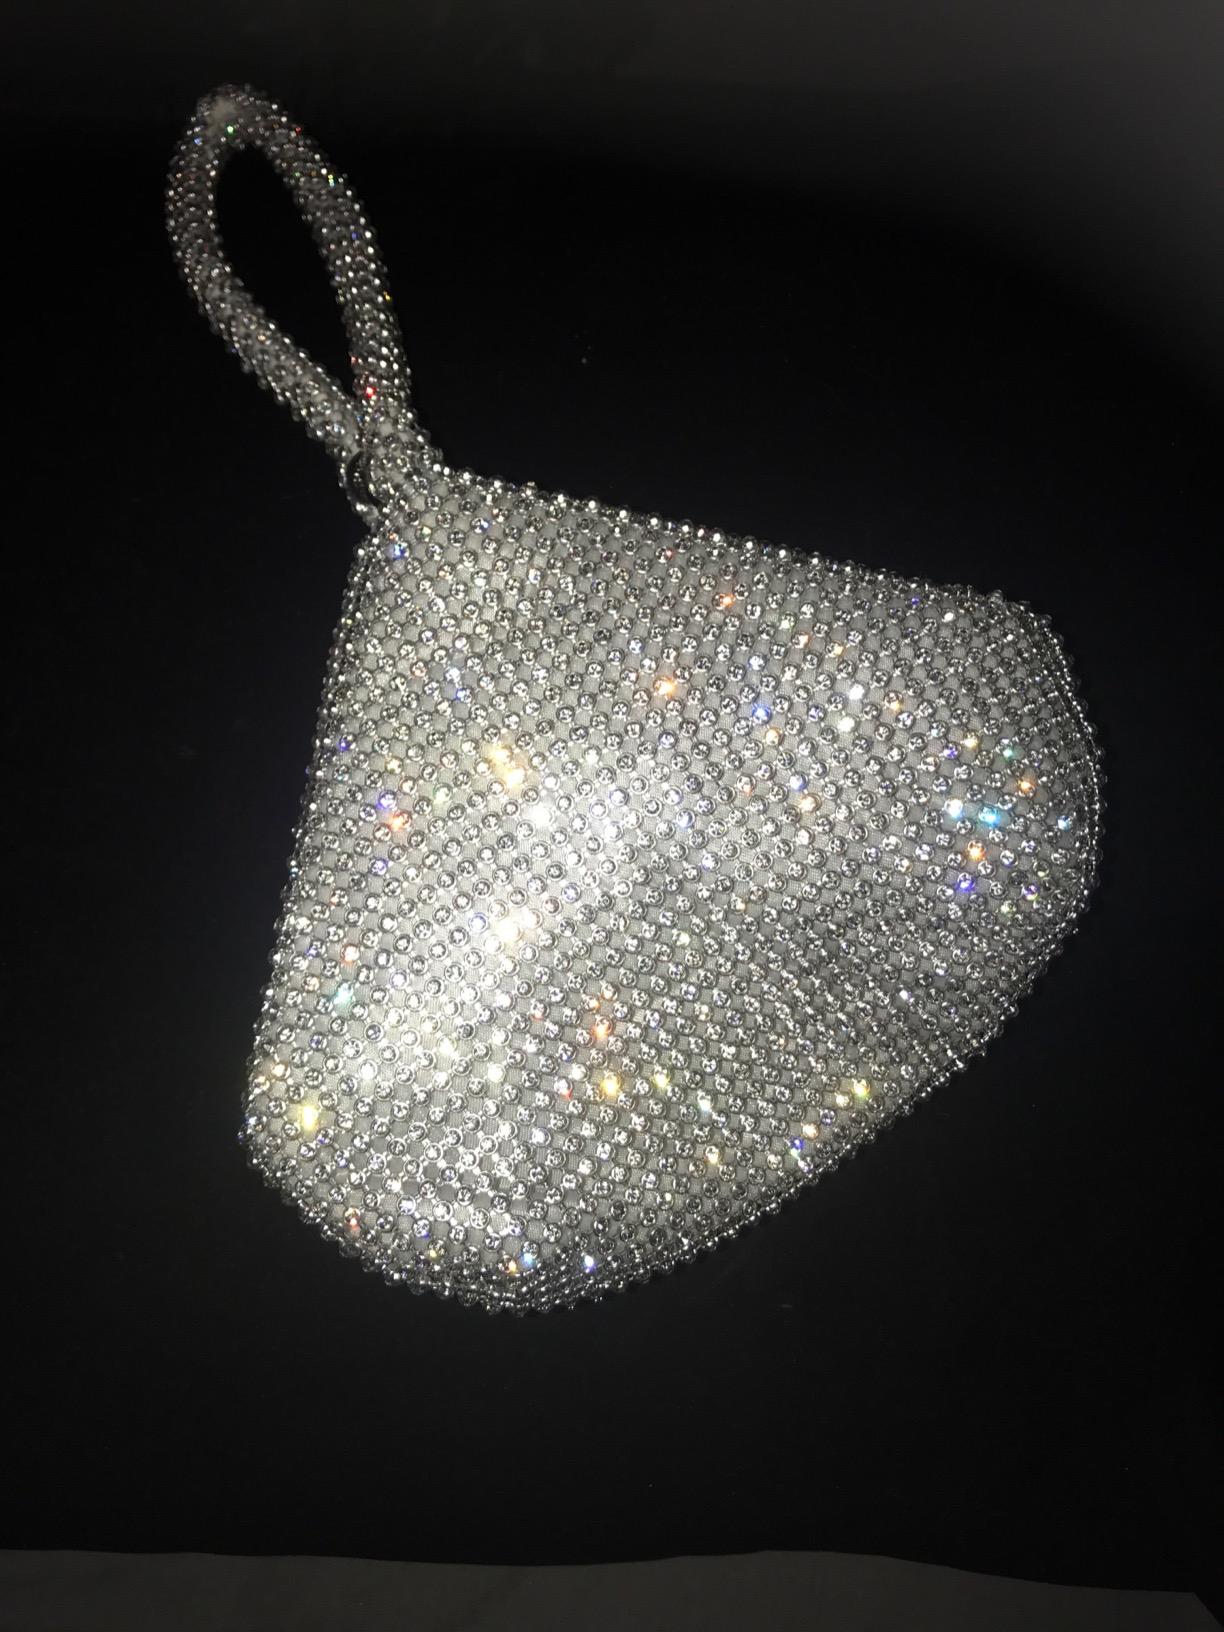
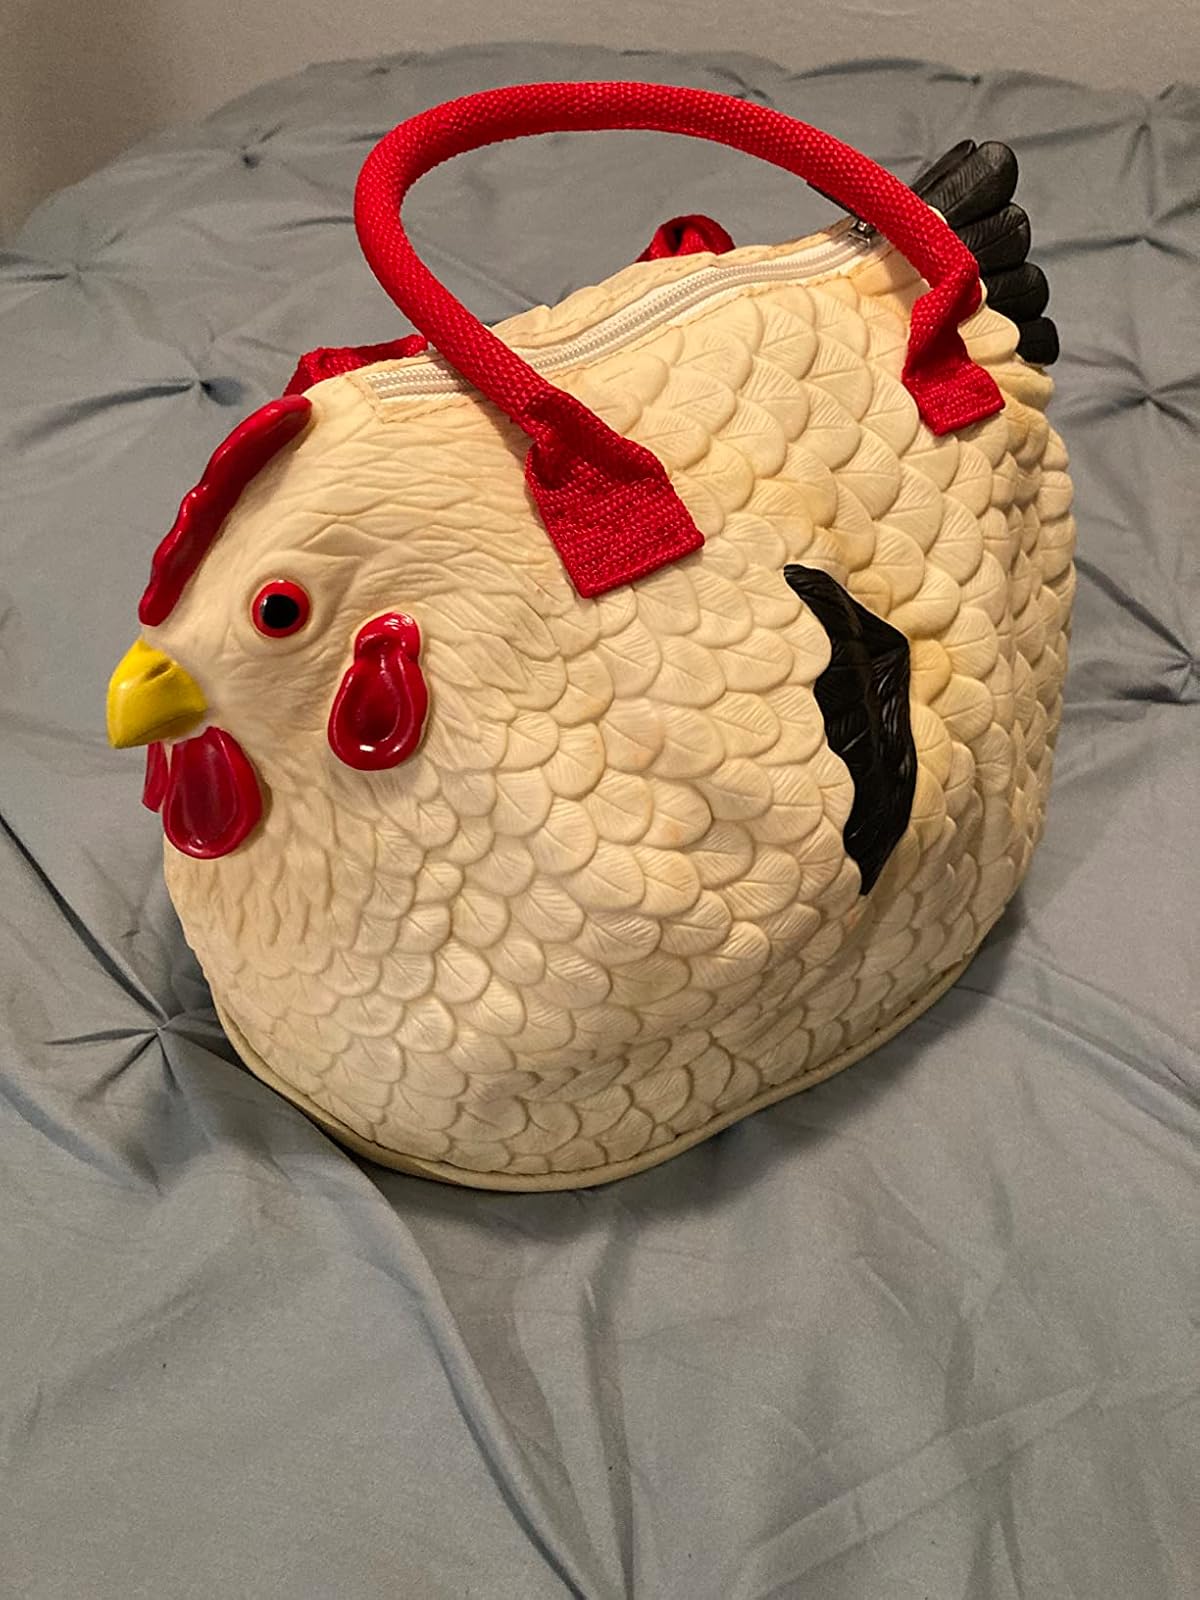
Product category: accessories_handbag
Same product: no